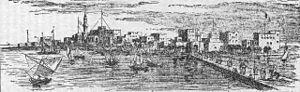
Massaoua ou Massaua est une ville d'Érythrée, capitale de la région Semien-Keih-Bahri, et du district de Massaoua. Cet important port, le deuxième de la Corne de l'Afrique, est situé à une soixantaine de kilomètres de la capitale érythréenne Asmara.
L'Érythrée est un pays de la corne de l'Afrique, longtemps province éthiopienne. Le pays a obtenu son indépendance de l'Éthiopie le 24 mai 1993, au terme d'un long conflit, de 1961 à 1991, suivi d'un nouveau conflit avec l'Ethiopie de 1998 à 2000.